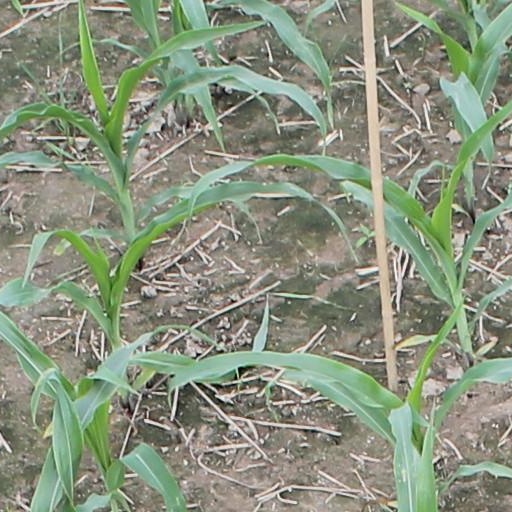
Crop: maize; corn